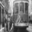
Label: streetcar